Decorative painting in Hälsingland

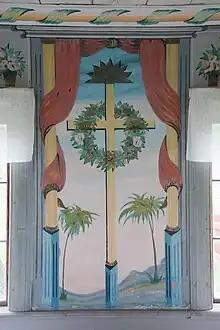
Wall painting at the Kristofers farmhouse in Järvsö, by artist Anders Ädel (1854).

Decorative painting in the Hälsingland region of Sweden ("Helsingian painting") has been practiced as a folk art tradition since the 16th century. Employed as a means of interior decoration in Hälsingland farmhouses, the tradition has been practiced by mostly self-taught and now forgotten artists. Wall paintings were usually applied with distemper paint after covering the hard wooden surface with coarse linen. Decorative painting of furniture was also a ubiquitous manifestation of the art style. Religious themes were predominant until the 18th century, after which the selection of motifs became more diverse. The first reliable attributions of preserved interiors to named artists concern works from that time period. During the early 19th century, classically trained artists started participating in, and influencing, the style, while an influx of folk artists skilled in the Dalcarlian tradition made their mark in the region. The practice of decorating walls with the assistance of stencils was also introduced as a more economical alternative to fashionable, but still very expensive, printed wallpaper. By the end of the 19th century, the folk art tradition had degenerated and went into decline.